Alfa Romeo 155

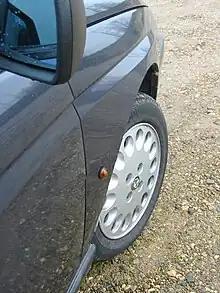
Enlarged wheel arches after 1995

The most notable special edition was the "Silverstone" edition released in the United Kingdom which was known as the "Formula" in Europe: this was intended to homologate an aero pack for Alfa Romeo in the British Touring Car Championship race series. The pack was included in the boot as bolt on aero kit, consisting of an adjustable rear spoiler and extendable front air splitter. These changes caused controversy during the 1994 BTCC as it was seen as an unfair advantage by the other teams and after missing 1 race, Alfa Romeo were forced to run with aero in its lowest downforce form to finish the championship.